Óscar Sevilla

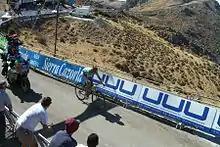
Sevilla riding for Kelme in 2002

Born in Ossa de Montiel, Albacete Province, Sevilla turned professional in 1998 for Spanish team , and his big breakthrough came in the 2001 Tour de France. Here, he showed himself as a great climber, ranking 7th in the overall General classification, and winning the young rider classification as the rider of 25 years of age or younger with the highest position in the general classification. After the Tour de France, he continued his great form in the 2001 Vuelta a España. He wore the leader's jersey until the final uphill time trial stage in Madrid, which he lost to winner Ángel Casero.